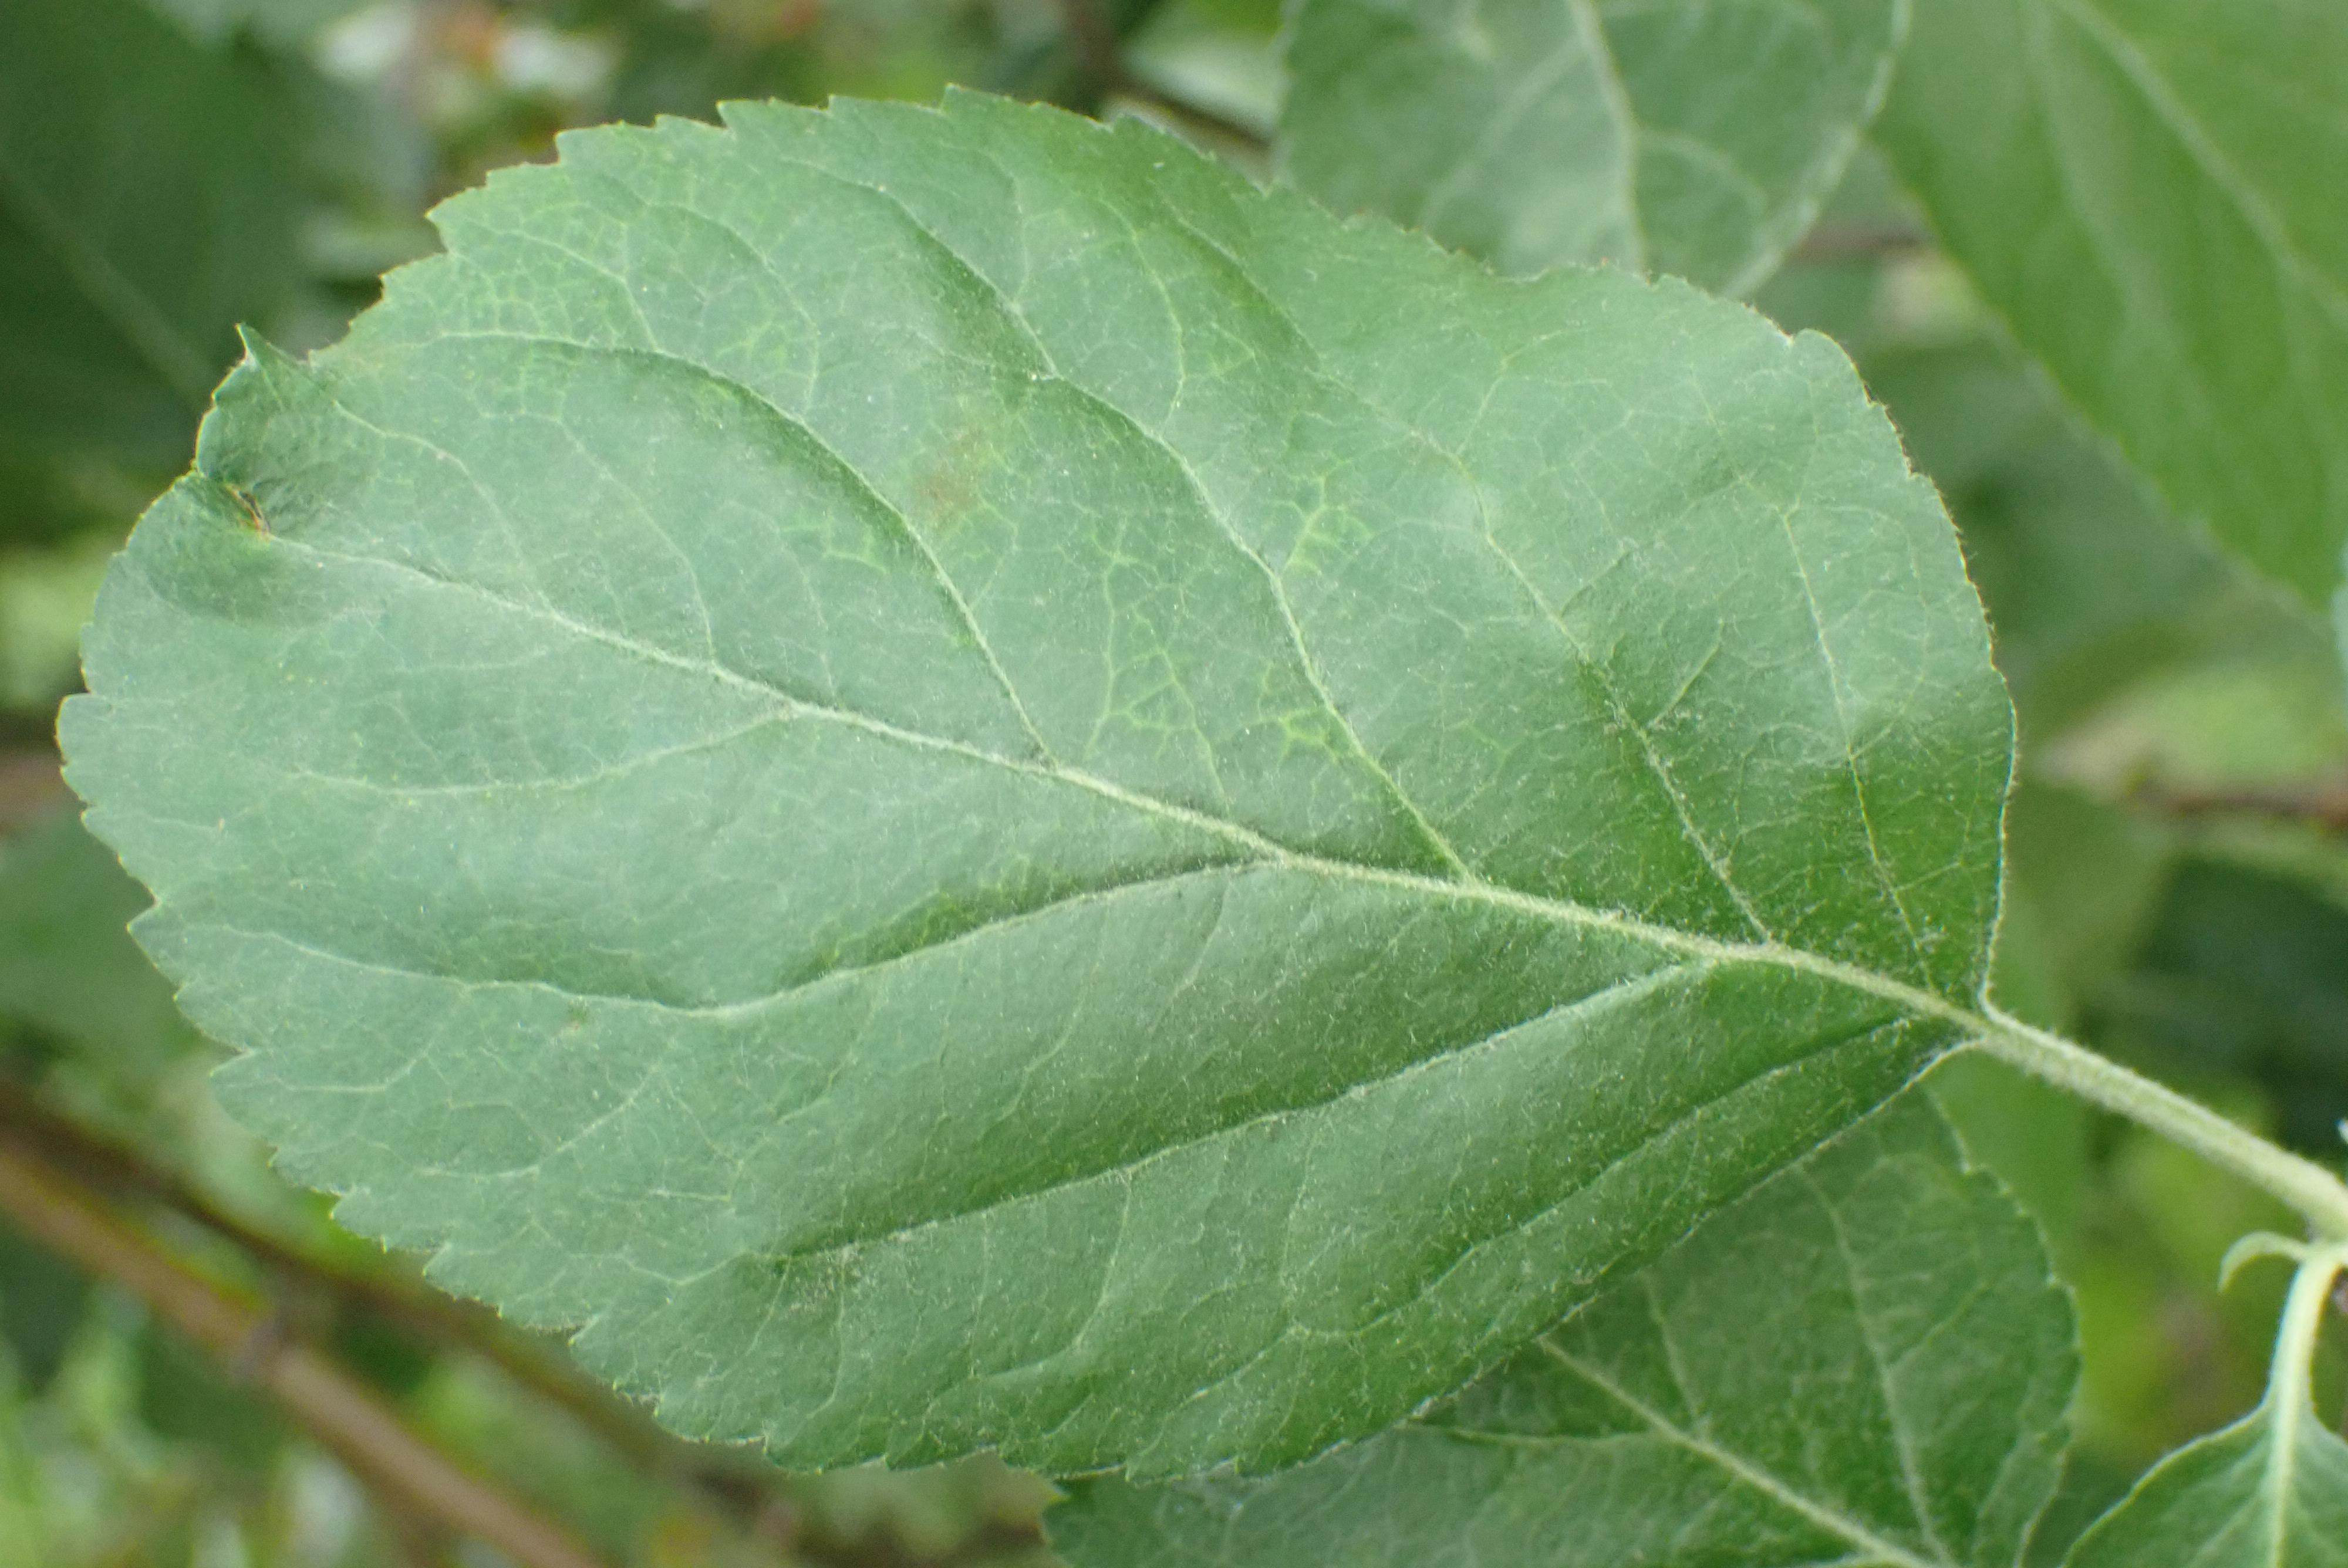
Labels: scab